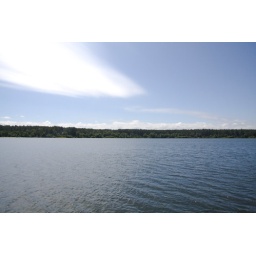
An interesting cloud over a lake